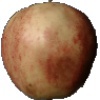
Label: Apple Red 3